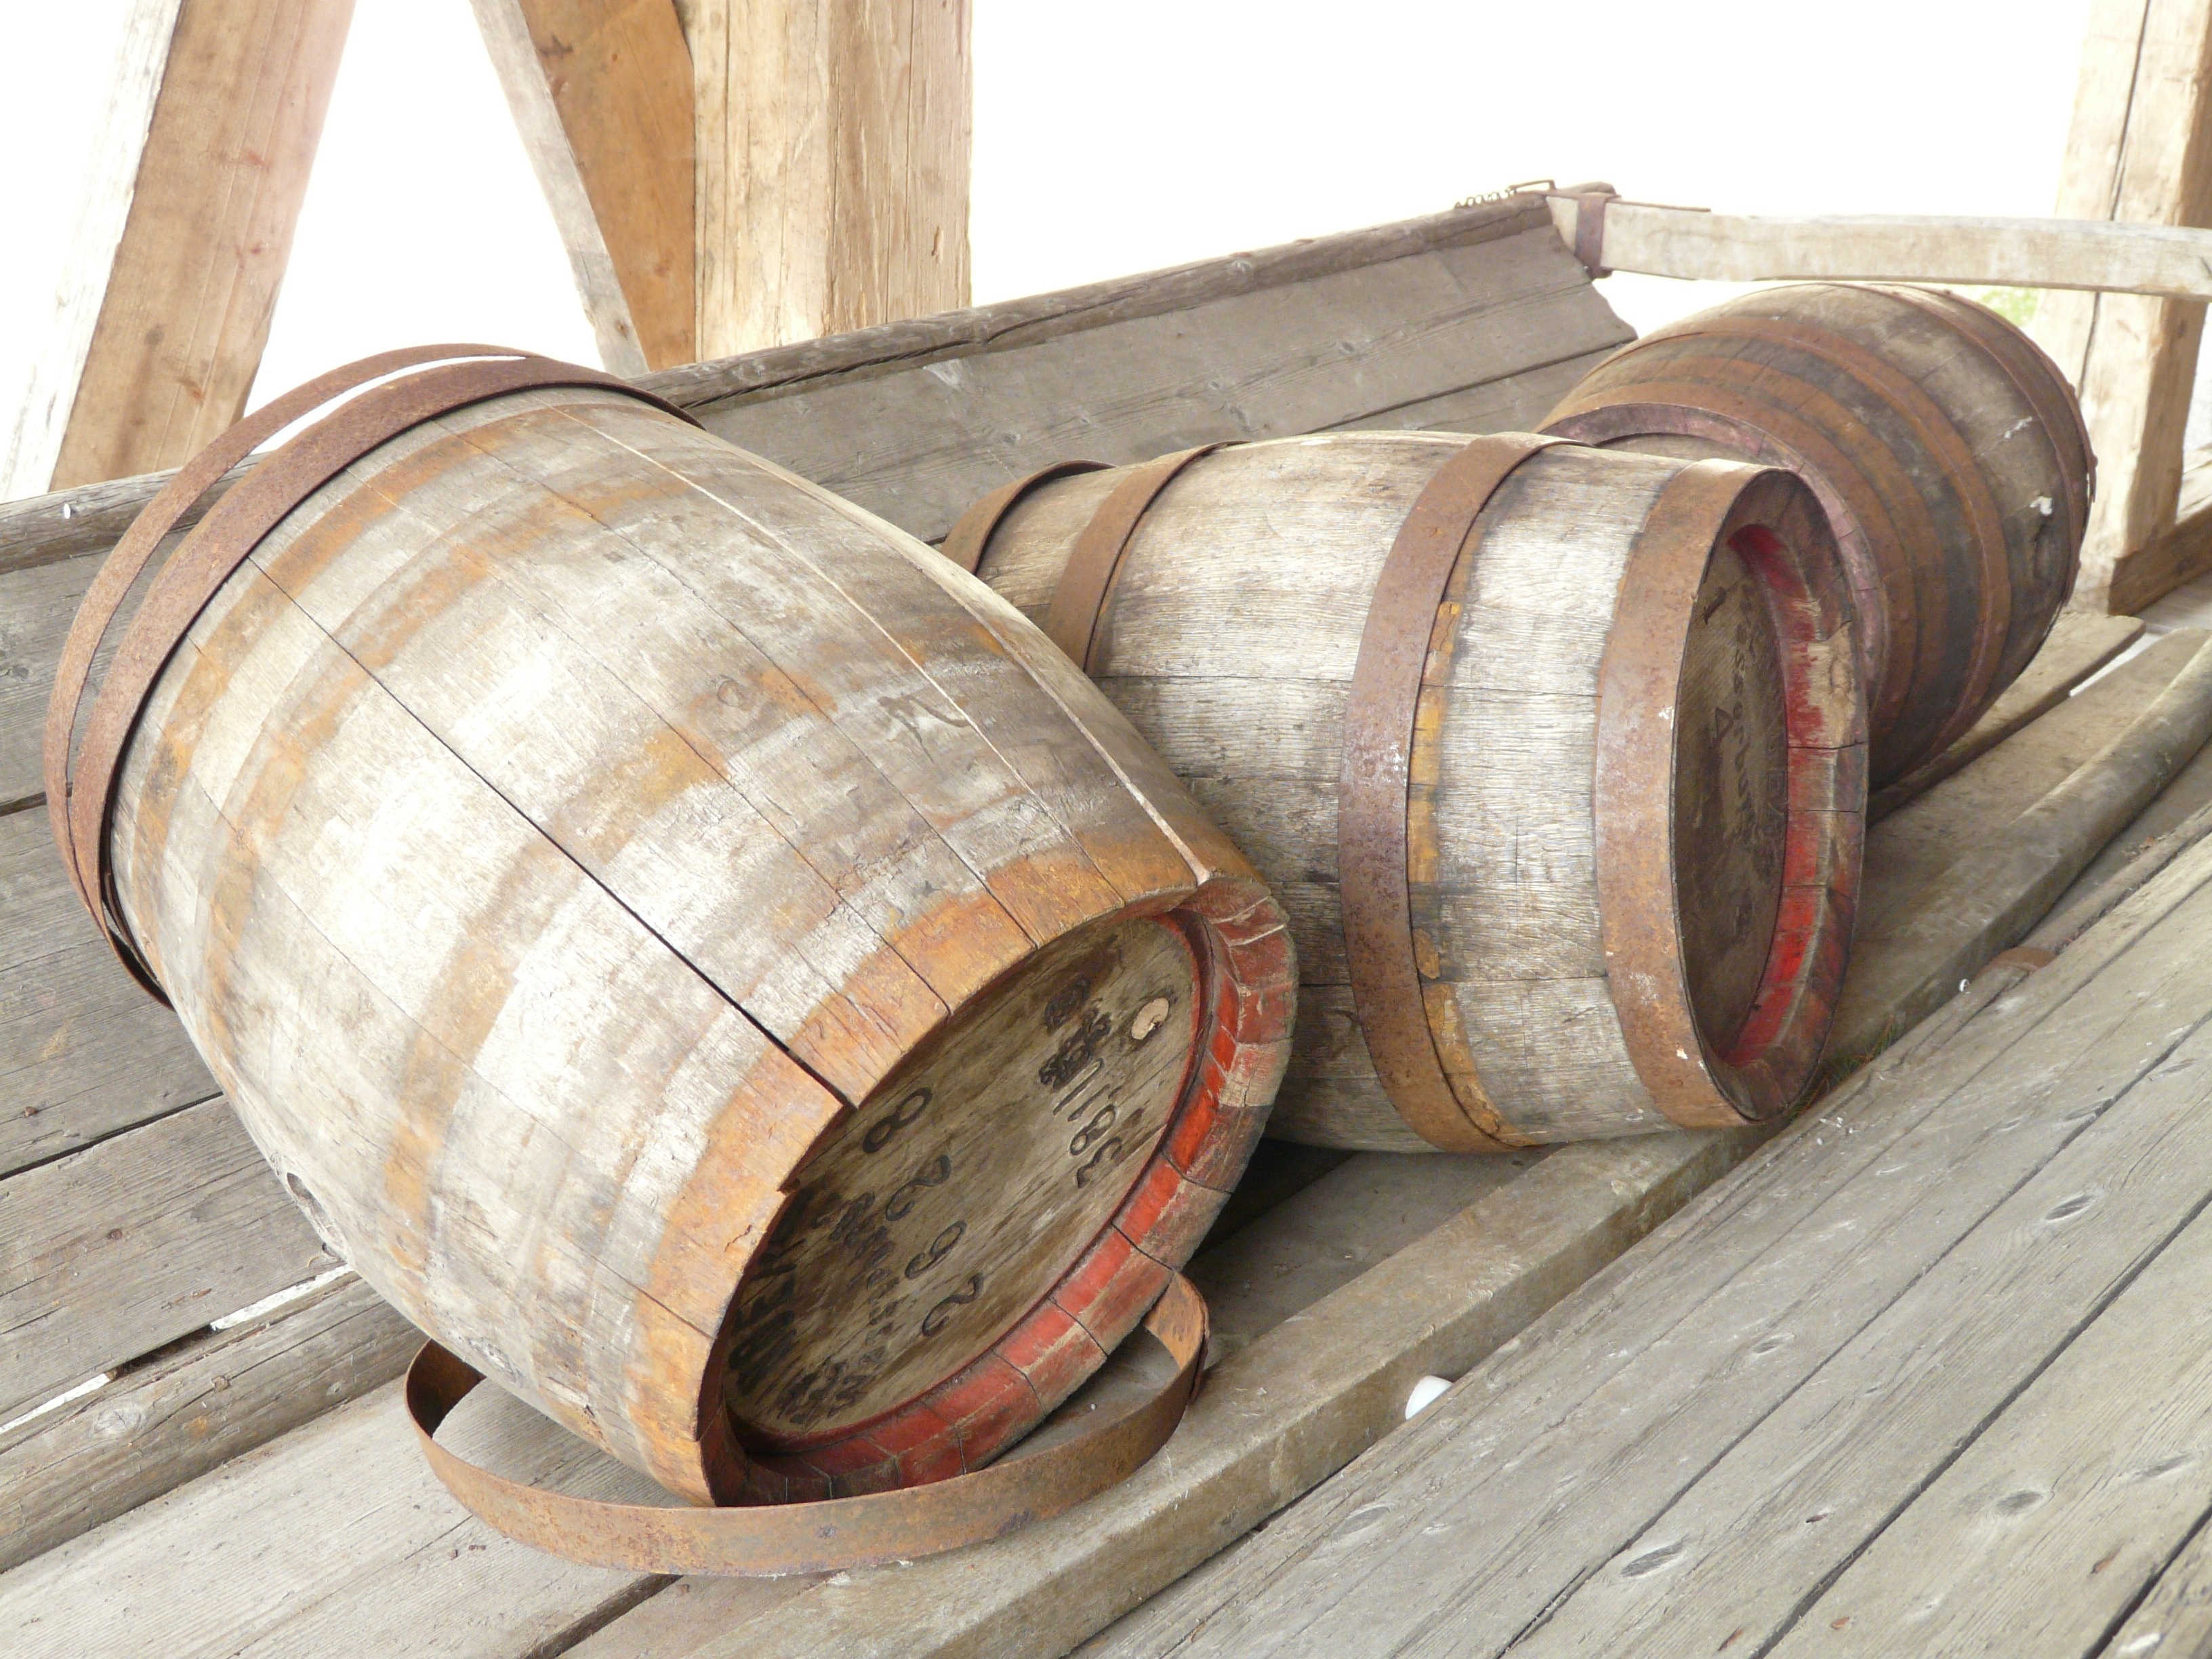
wood, lumber, barrel, man made object